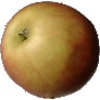
Label: Apple Red 2